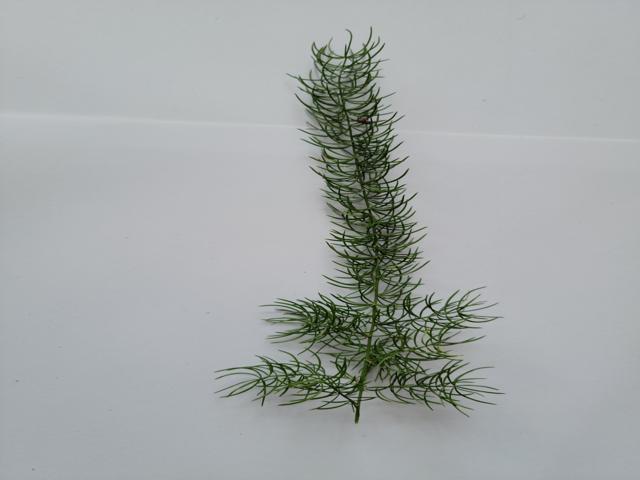
Plant: shotomuli